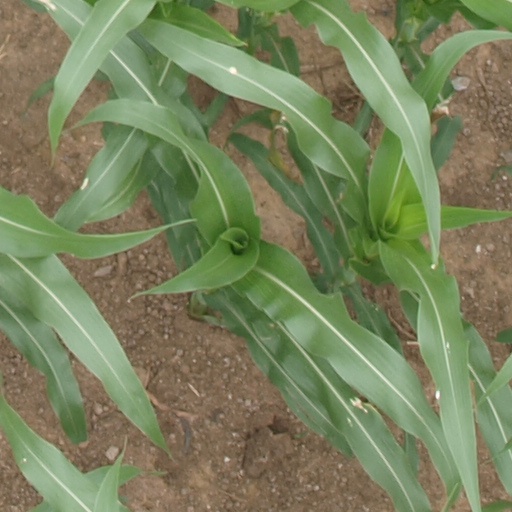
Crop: maize; corn